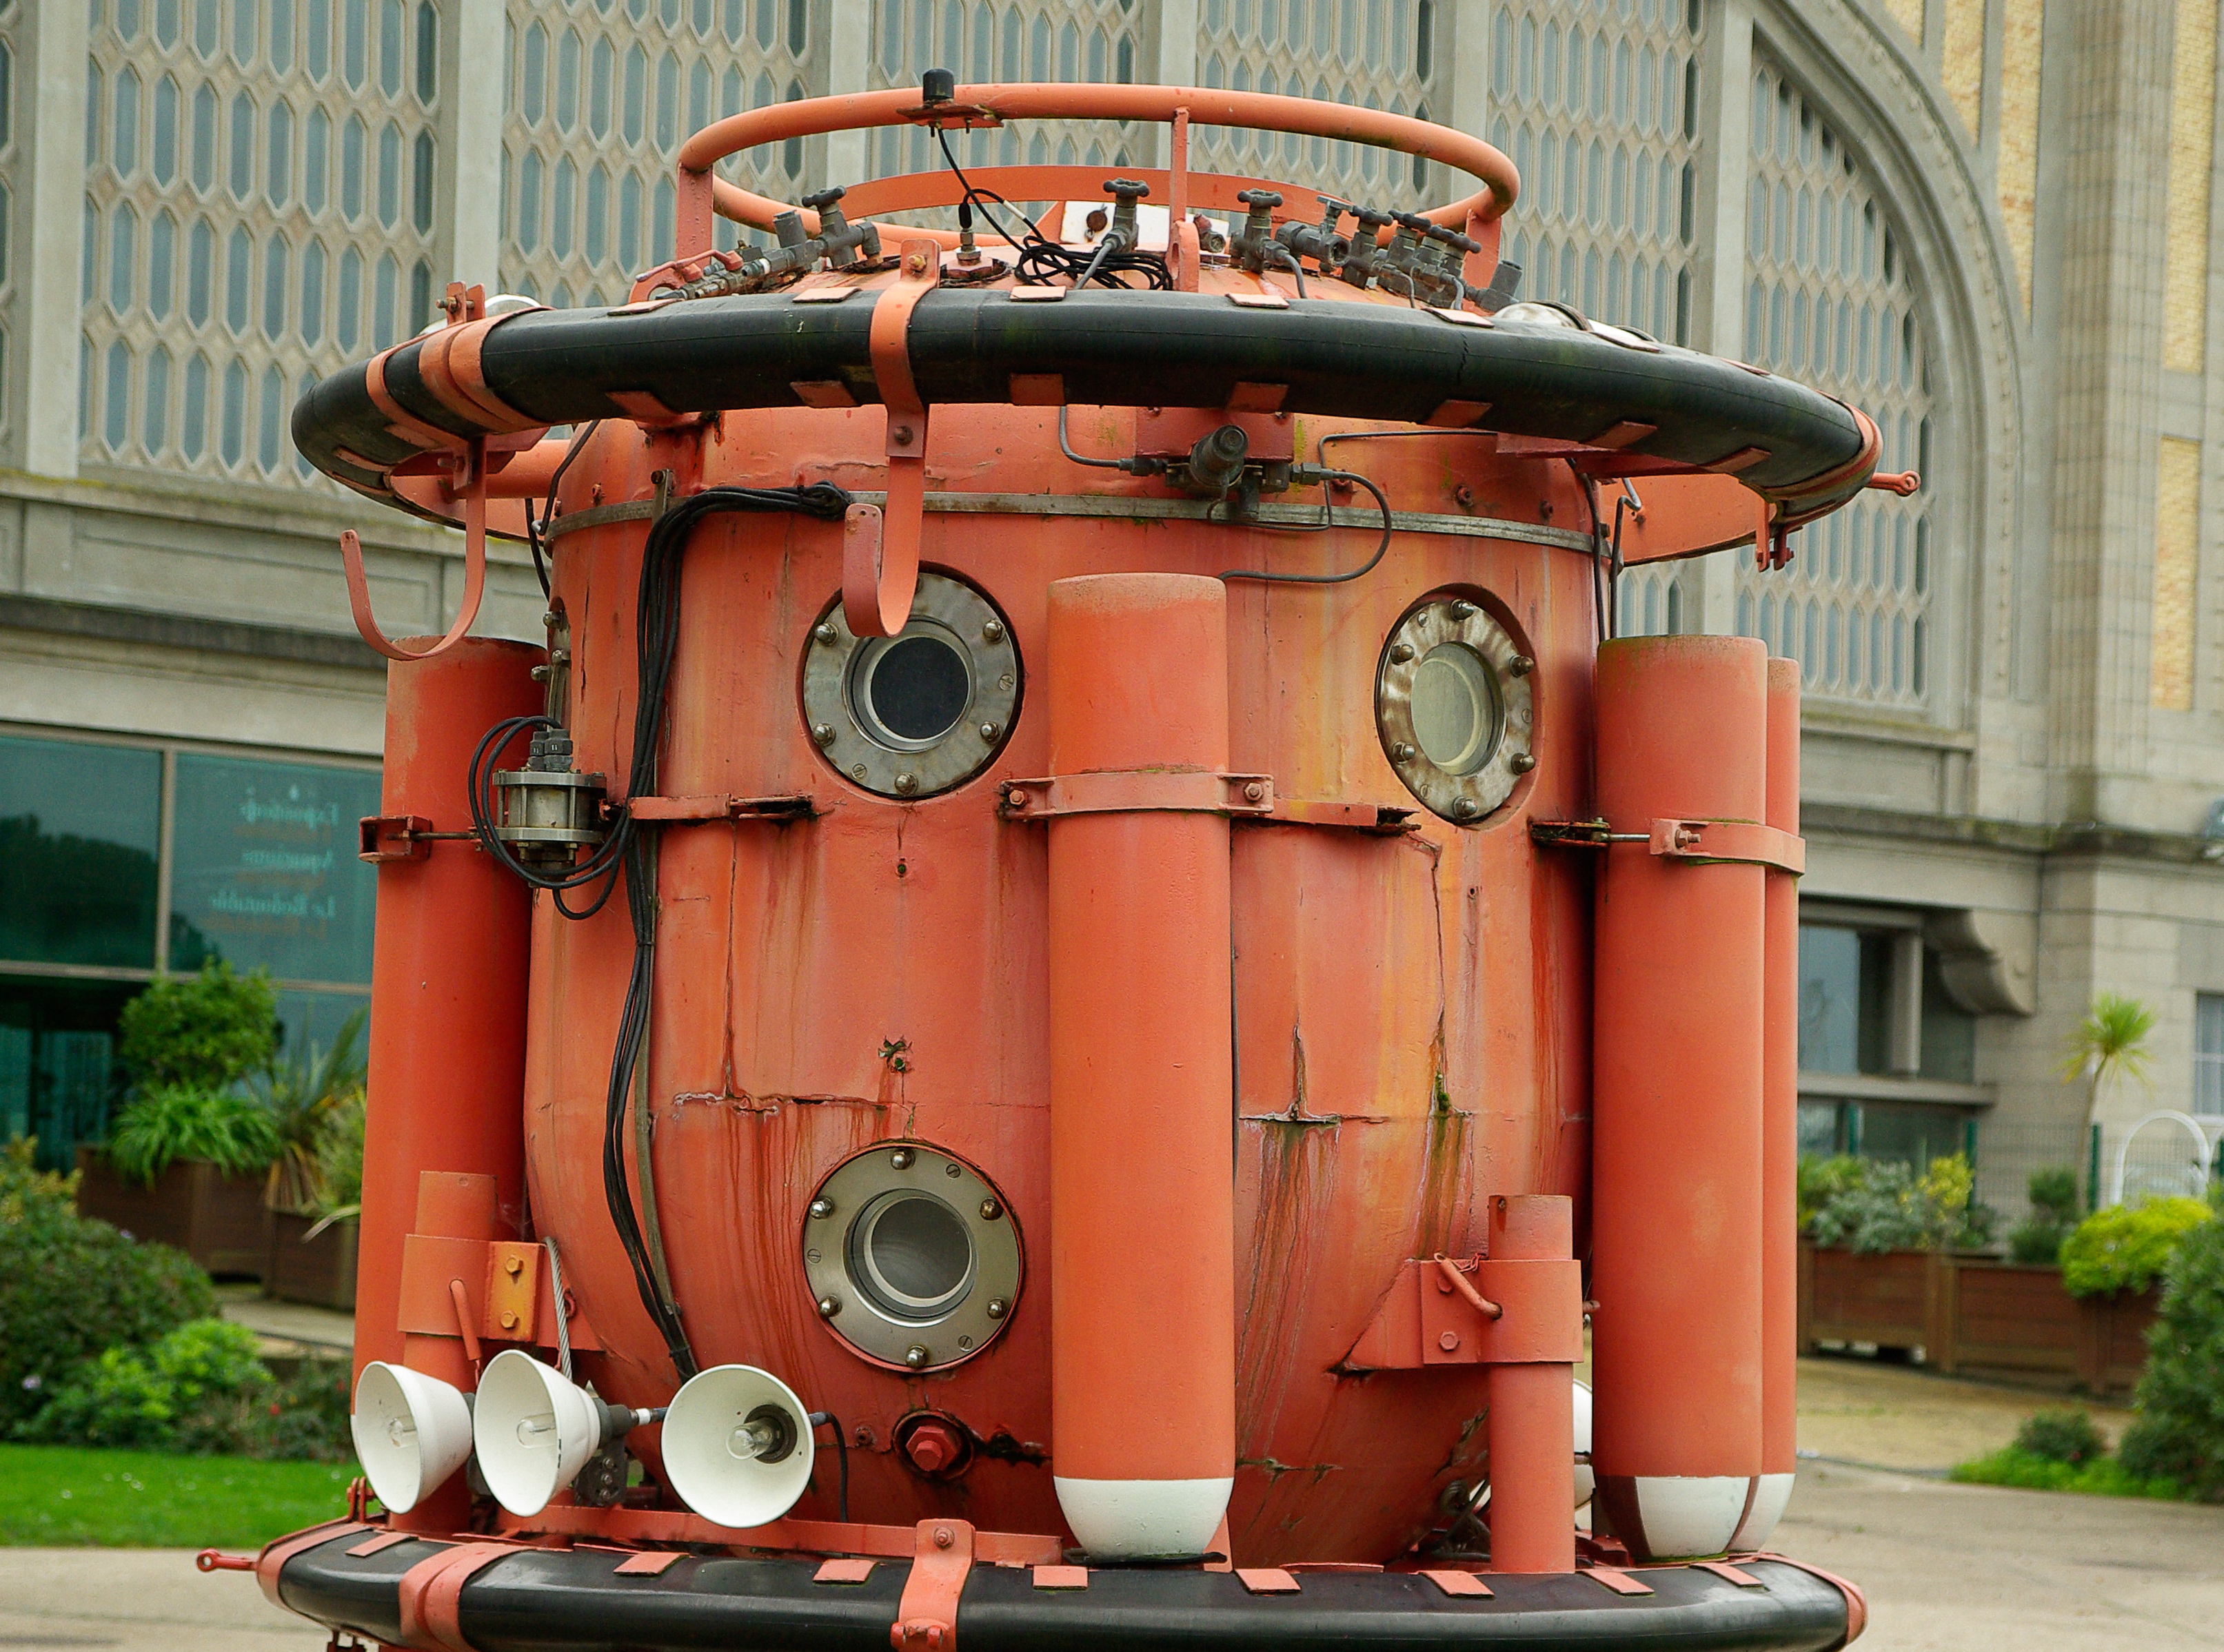
transport, vehicle, exploration, steam engine, submarine, normandy, abyss, man made object, cherbourg